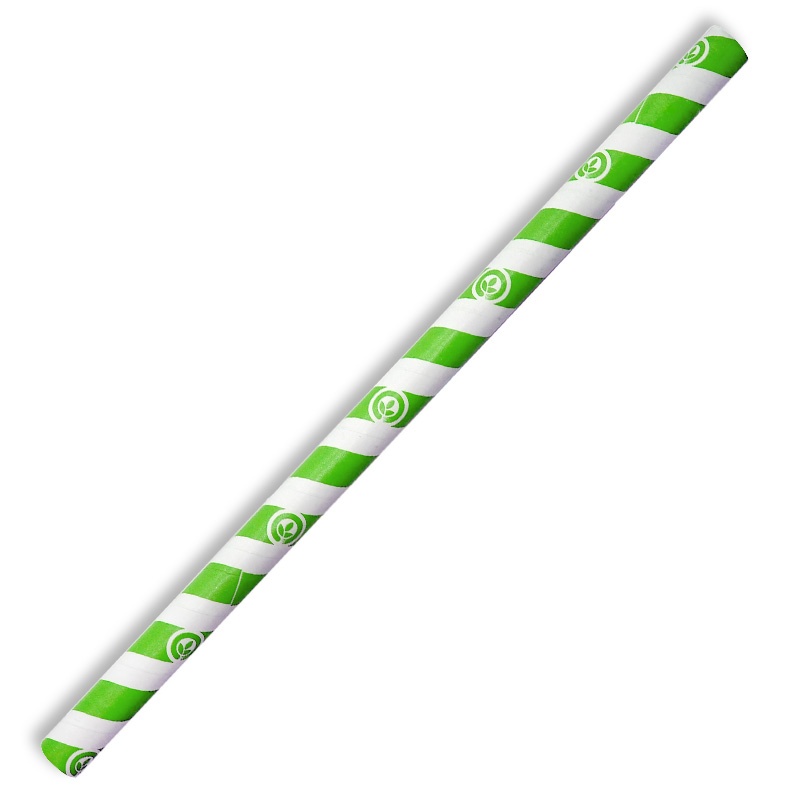
Jumbo Biostraw Green Stripe
BioStraws are made from FSC® (Forest Stewardship Council) certified paper sourced from managed plantations. There is no coating.
Brand: BioPak
Category: Business & Industrial > Food Service > Disposable Tableware > Disposable Cutlery > Disposable Spoons